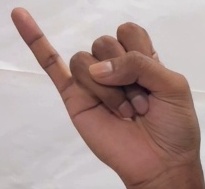
ASL sign: J